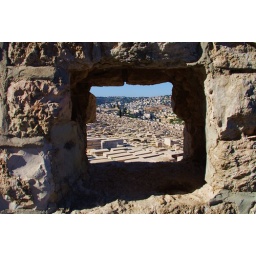
This hole in the wall is looking over the giant burial grounds in the mount of olives ridge.